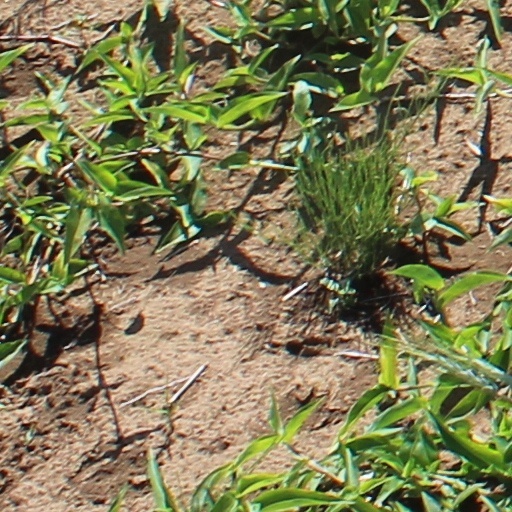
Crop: wheat